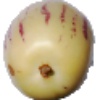
Label: Pepino 1